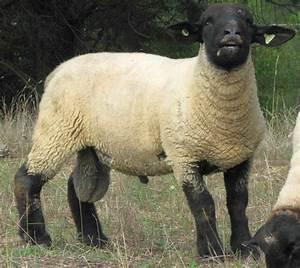
sheep